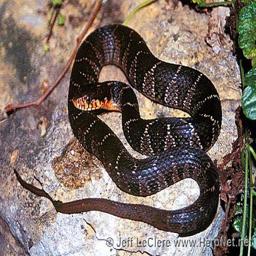
Animal: snakes